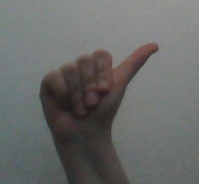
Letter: dhad